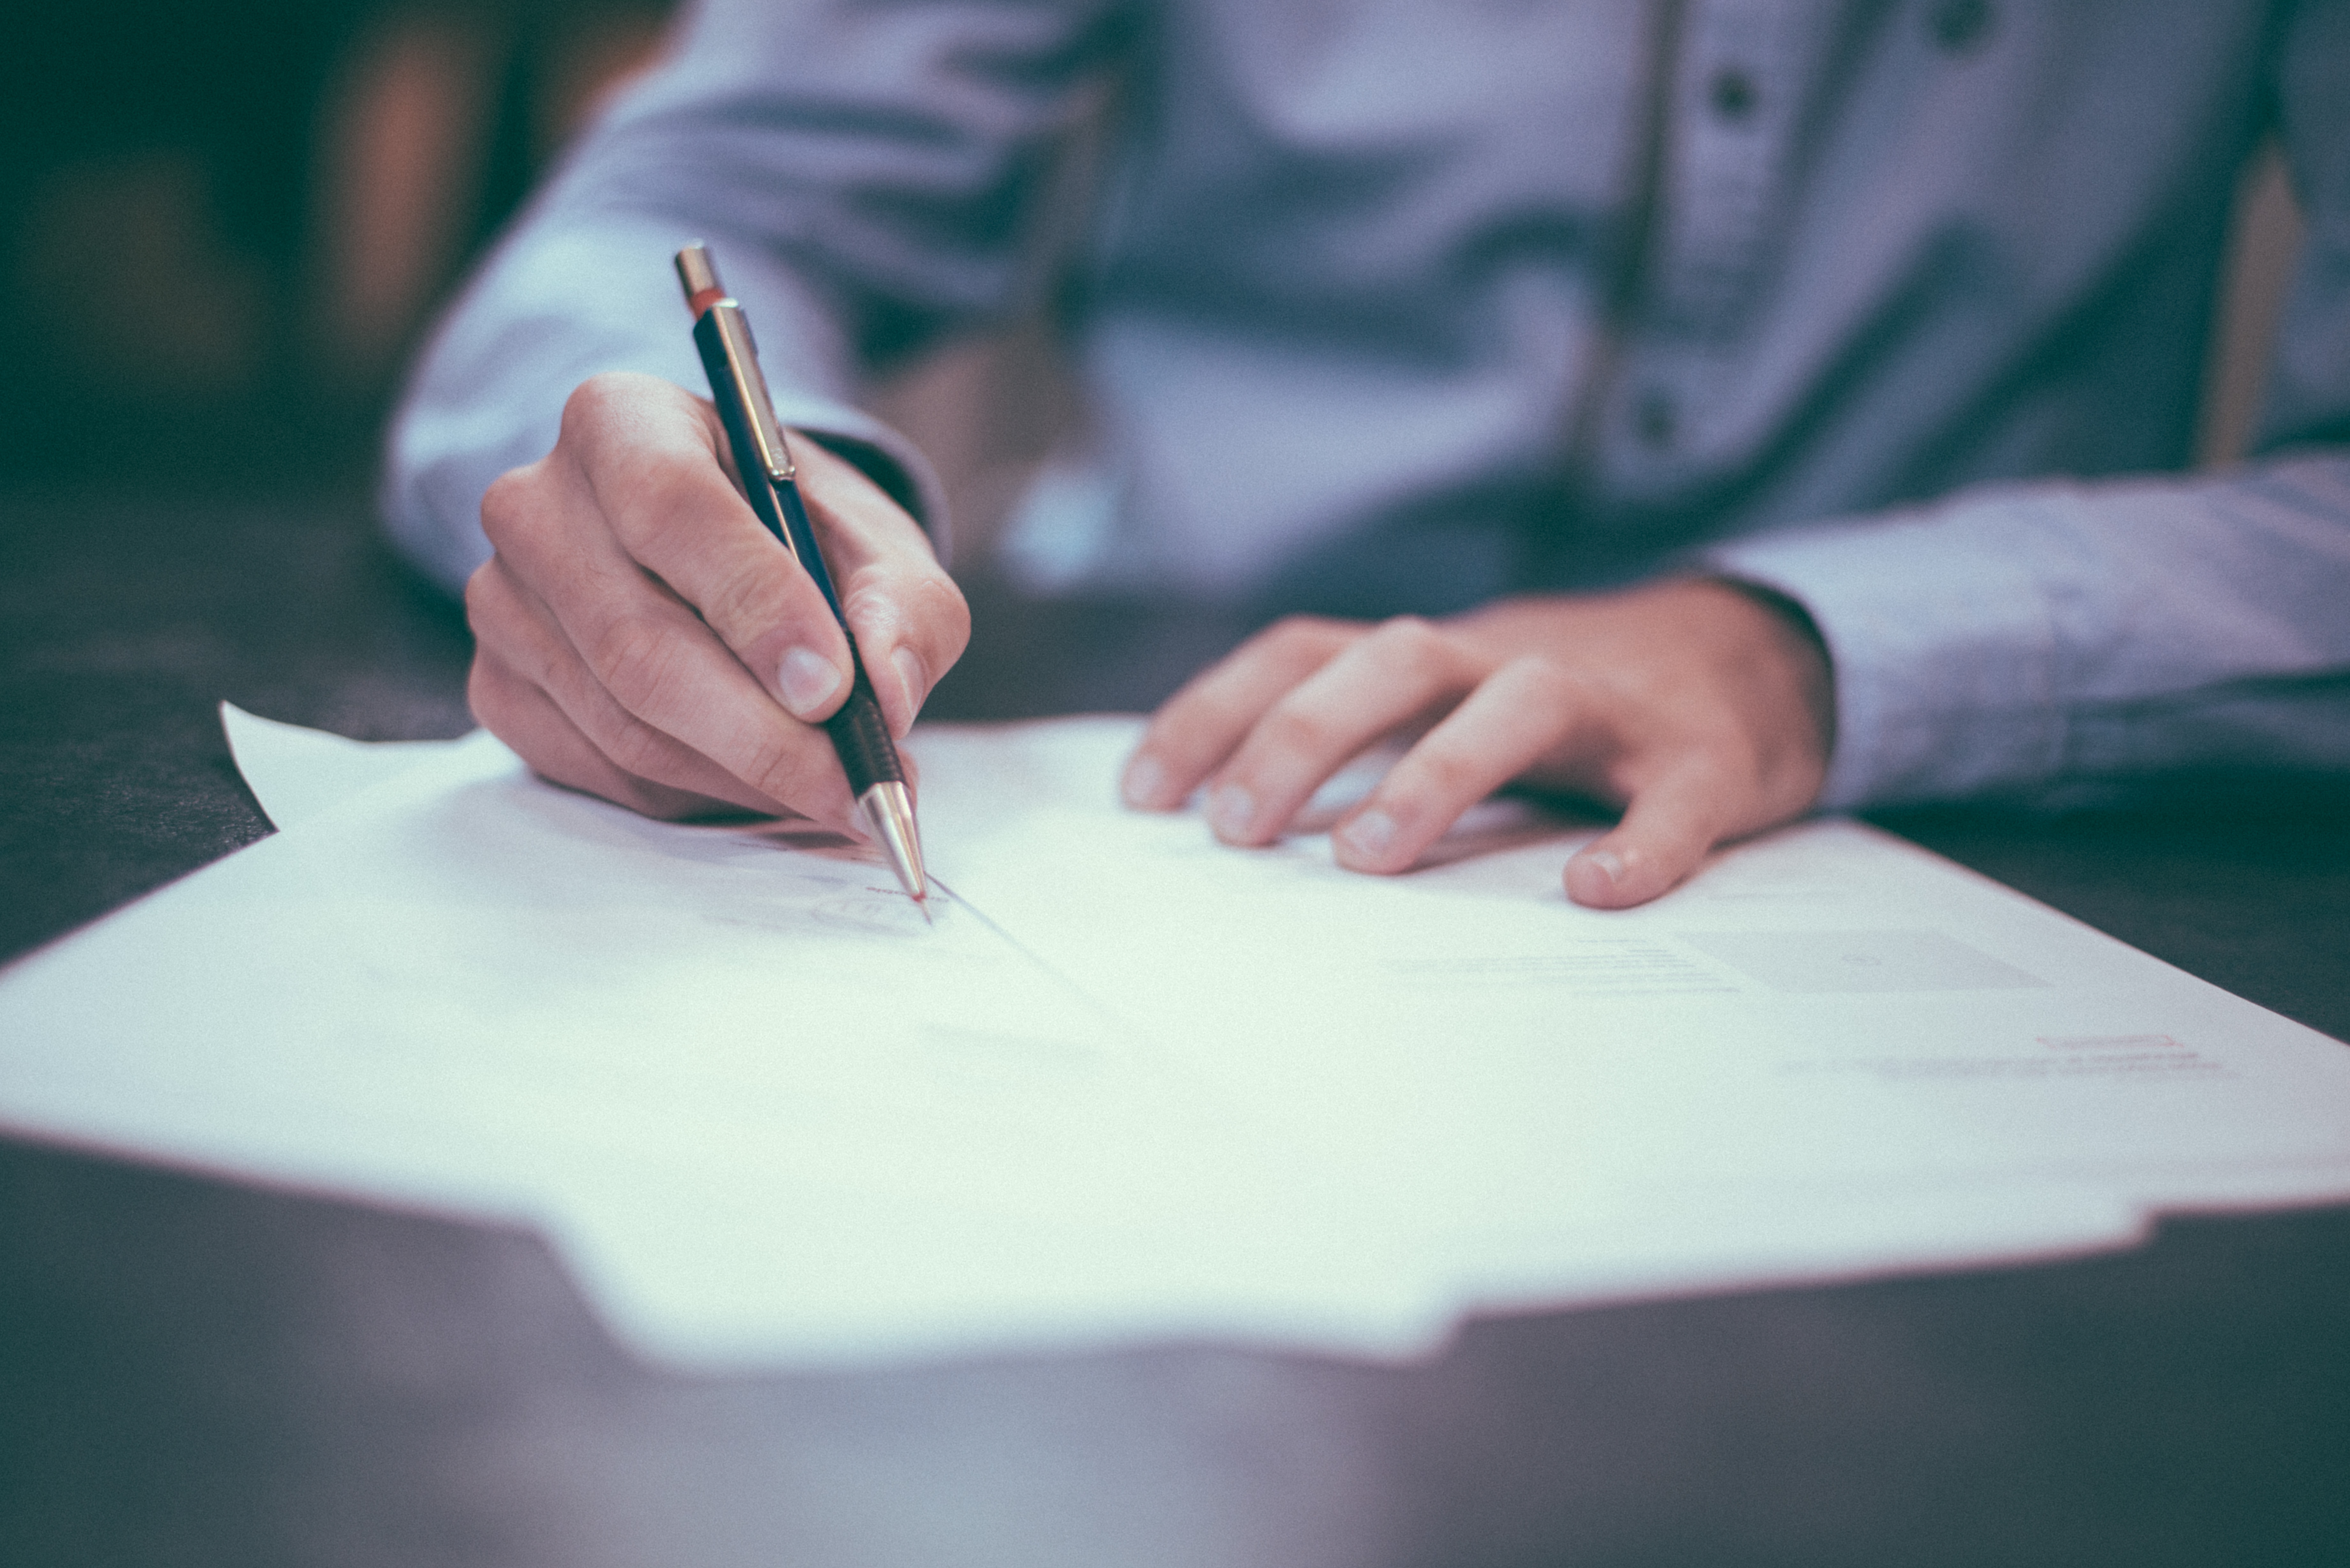
hand, finger, writing instrument accessory, writing, paper